Catalysis

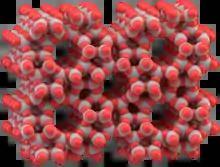
The microporous molecular structure of the zeolite ZSM-5 is exploited in catalysts used in refineries

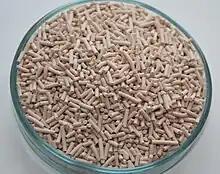
Zeolites are extruded as pellets for easy handling in catalytic reactors.

Heterogeneous catalysts act in a different phase than the reactants. Most heterogeneous catalysts are solids that act on substrates in a liquid or gaseous reaction mixture. Important heterogeneous catalysts include zeolites, alumina, higher-order oxides, graphitic carbon, transition metal oxides, metals such as Raney nickel for hydrogenation, and vanadium(V) oxide for oxidation of sulfur dioxide into sulfur trioxide by the contact process.